Wesley Addy

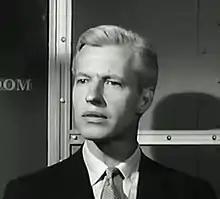
Addy in "Time Table" (1956)

Robert Wesley Addy (August 4, 1913 – December 31, 1996) was an American actor of stage, television, and film.